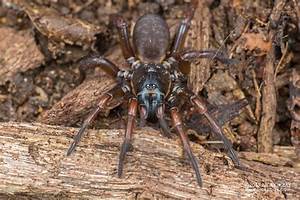
Label: ragno